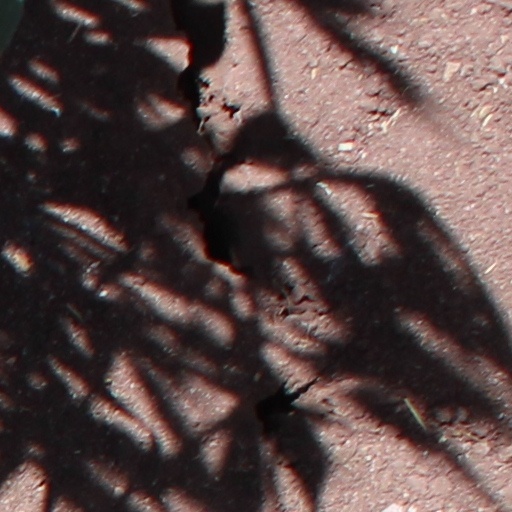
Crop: wheat